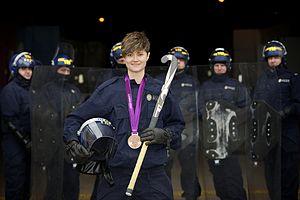
Sally Ellen Walton est une joueuse de hockey sur gazon britannique, membre de l'équipe de Grande-Bretagne de hockey sur gazon féminin.